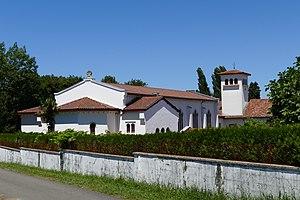
Le couvent Sainte-Scholastique des bénédictines à Urt (Pays Basque, Aquitaine, France).